List of commercial failures in computing

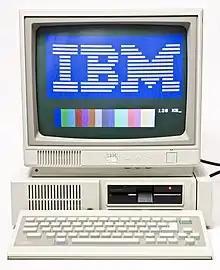
IBM PCjr

The Commodore SX-64 is a portable computer based on Commodore International's most popular model, the Commodore 64, that debuted at the Winter Consumer Electronics Show of 1984, although it was first introduced at the same show a year earlier as a prototype. With a color screen, it is the first commercial portable computer with a color display. The SX-64 weighed , measured , and was almost fully compatible with software for the original Commodore 64, although it lacked a cassette tape port. The machine shipped with a built-in 1541 drive that sat below a compartment for storing disks and with enough space for a theoretical second drive. It was possible to connect the unit to a larger monitor, but it lacked an RF output, and it needed to be connected to an AC power outlet.